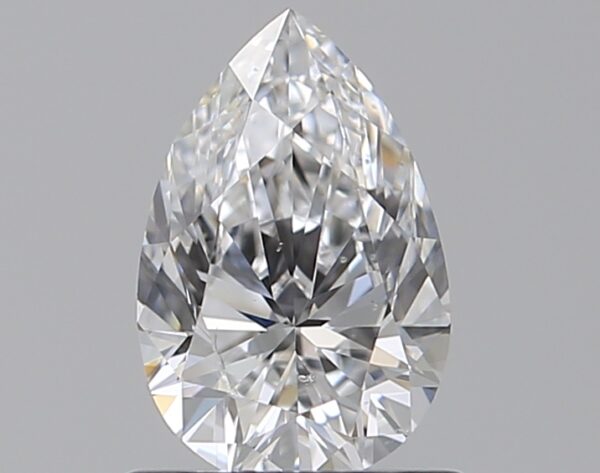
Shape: pear
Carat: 0.7
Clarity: SI1
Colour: D
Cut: EX
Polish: EX
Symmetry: VG
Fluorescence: N
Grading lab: GIA
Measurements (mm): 7.52 x 4.94 x 3.13